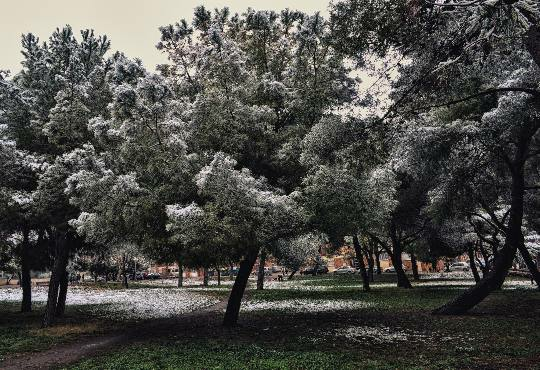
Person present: No